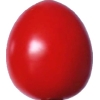
Label: tomato_cherry_red